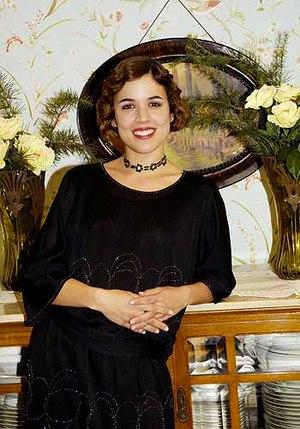
Adriana Ugarte est une actrice espagnole, née le 17 janvier 1985 à Madrid.